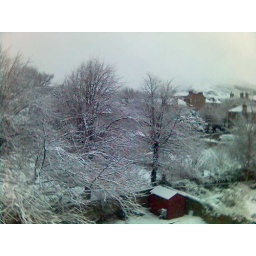
The view from my bedroom window the morning of 23/2/05. Edinburgh in the snow, pretty!